Yorkrakine Rock

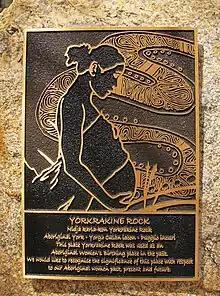
Aboriginal women's birthing place memorial plaque

Yorkrakine Rock is a granite rock formation located approximately north of Tammin and south-east of Dowerin in the eastern Wheatbelt region of Western Australia.